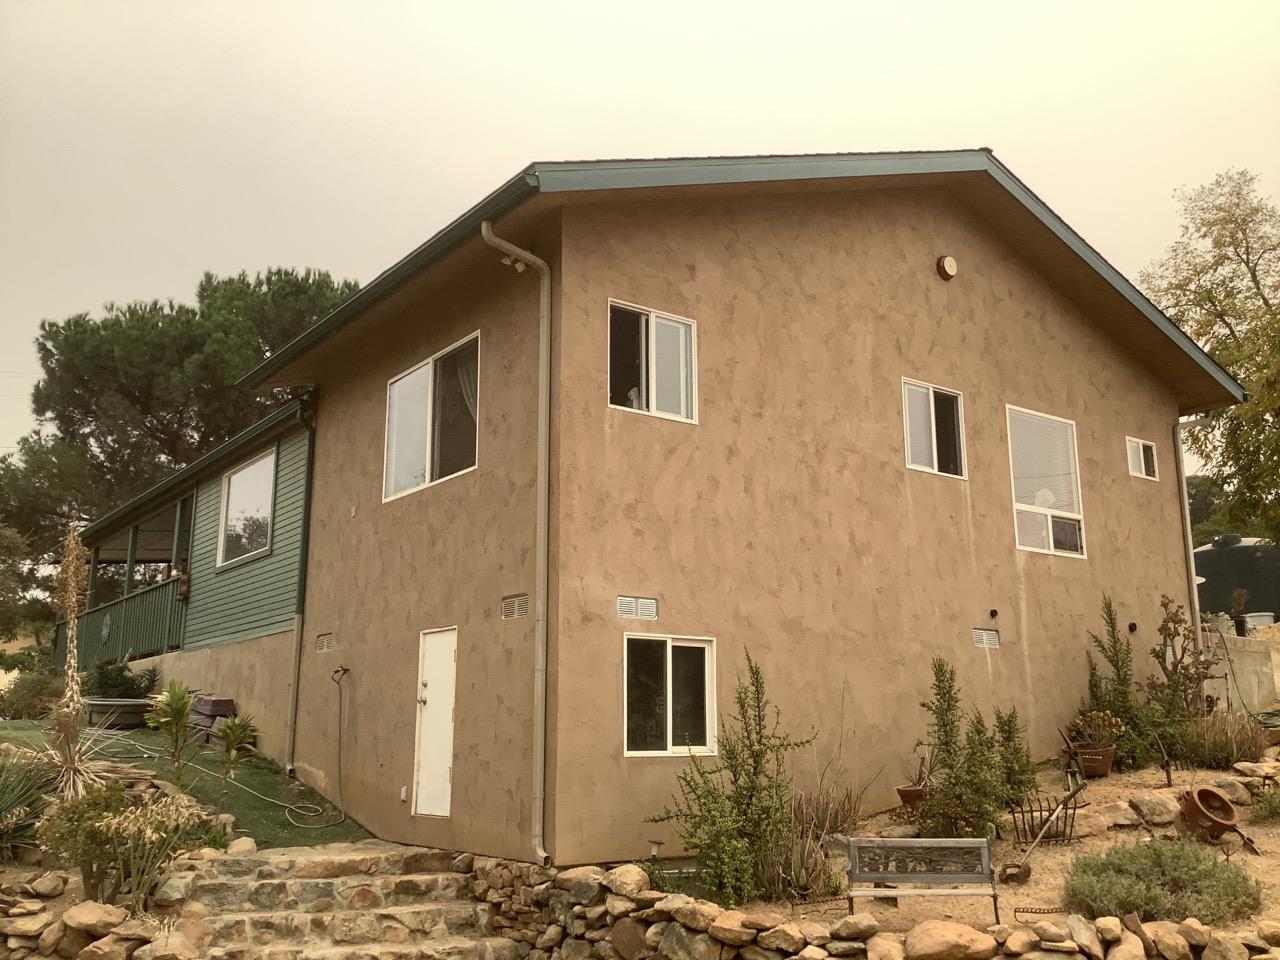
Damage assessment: no_damage